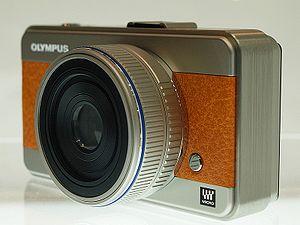
Un appareil photographique hybride est un appareil muni d'un capteur numérique de grande taille, de moyenne taille ou de petite taille et pouvant recevoir divers objectifs interchangeables.